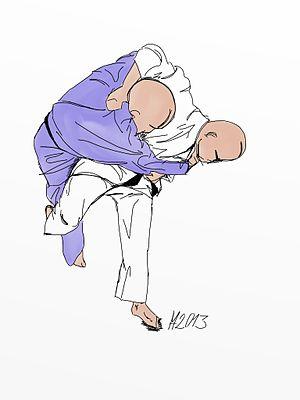
Harai-Goshi est une technique de projection du judo par utilisation de la hanche.